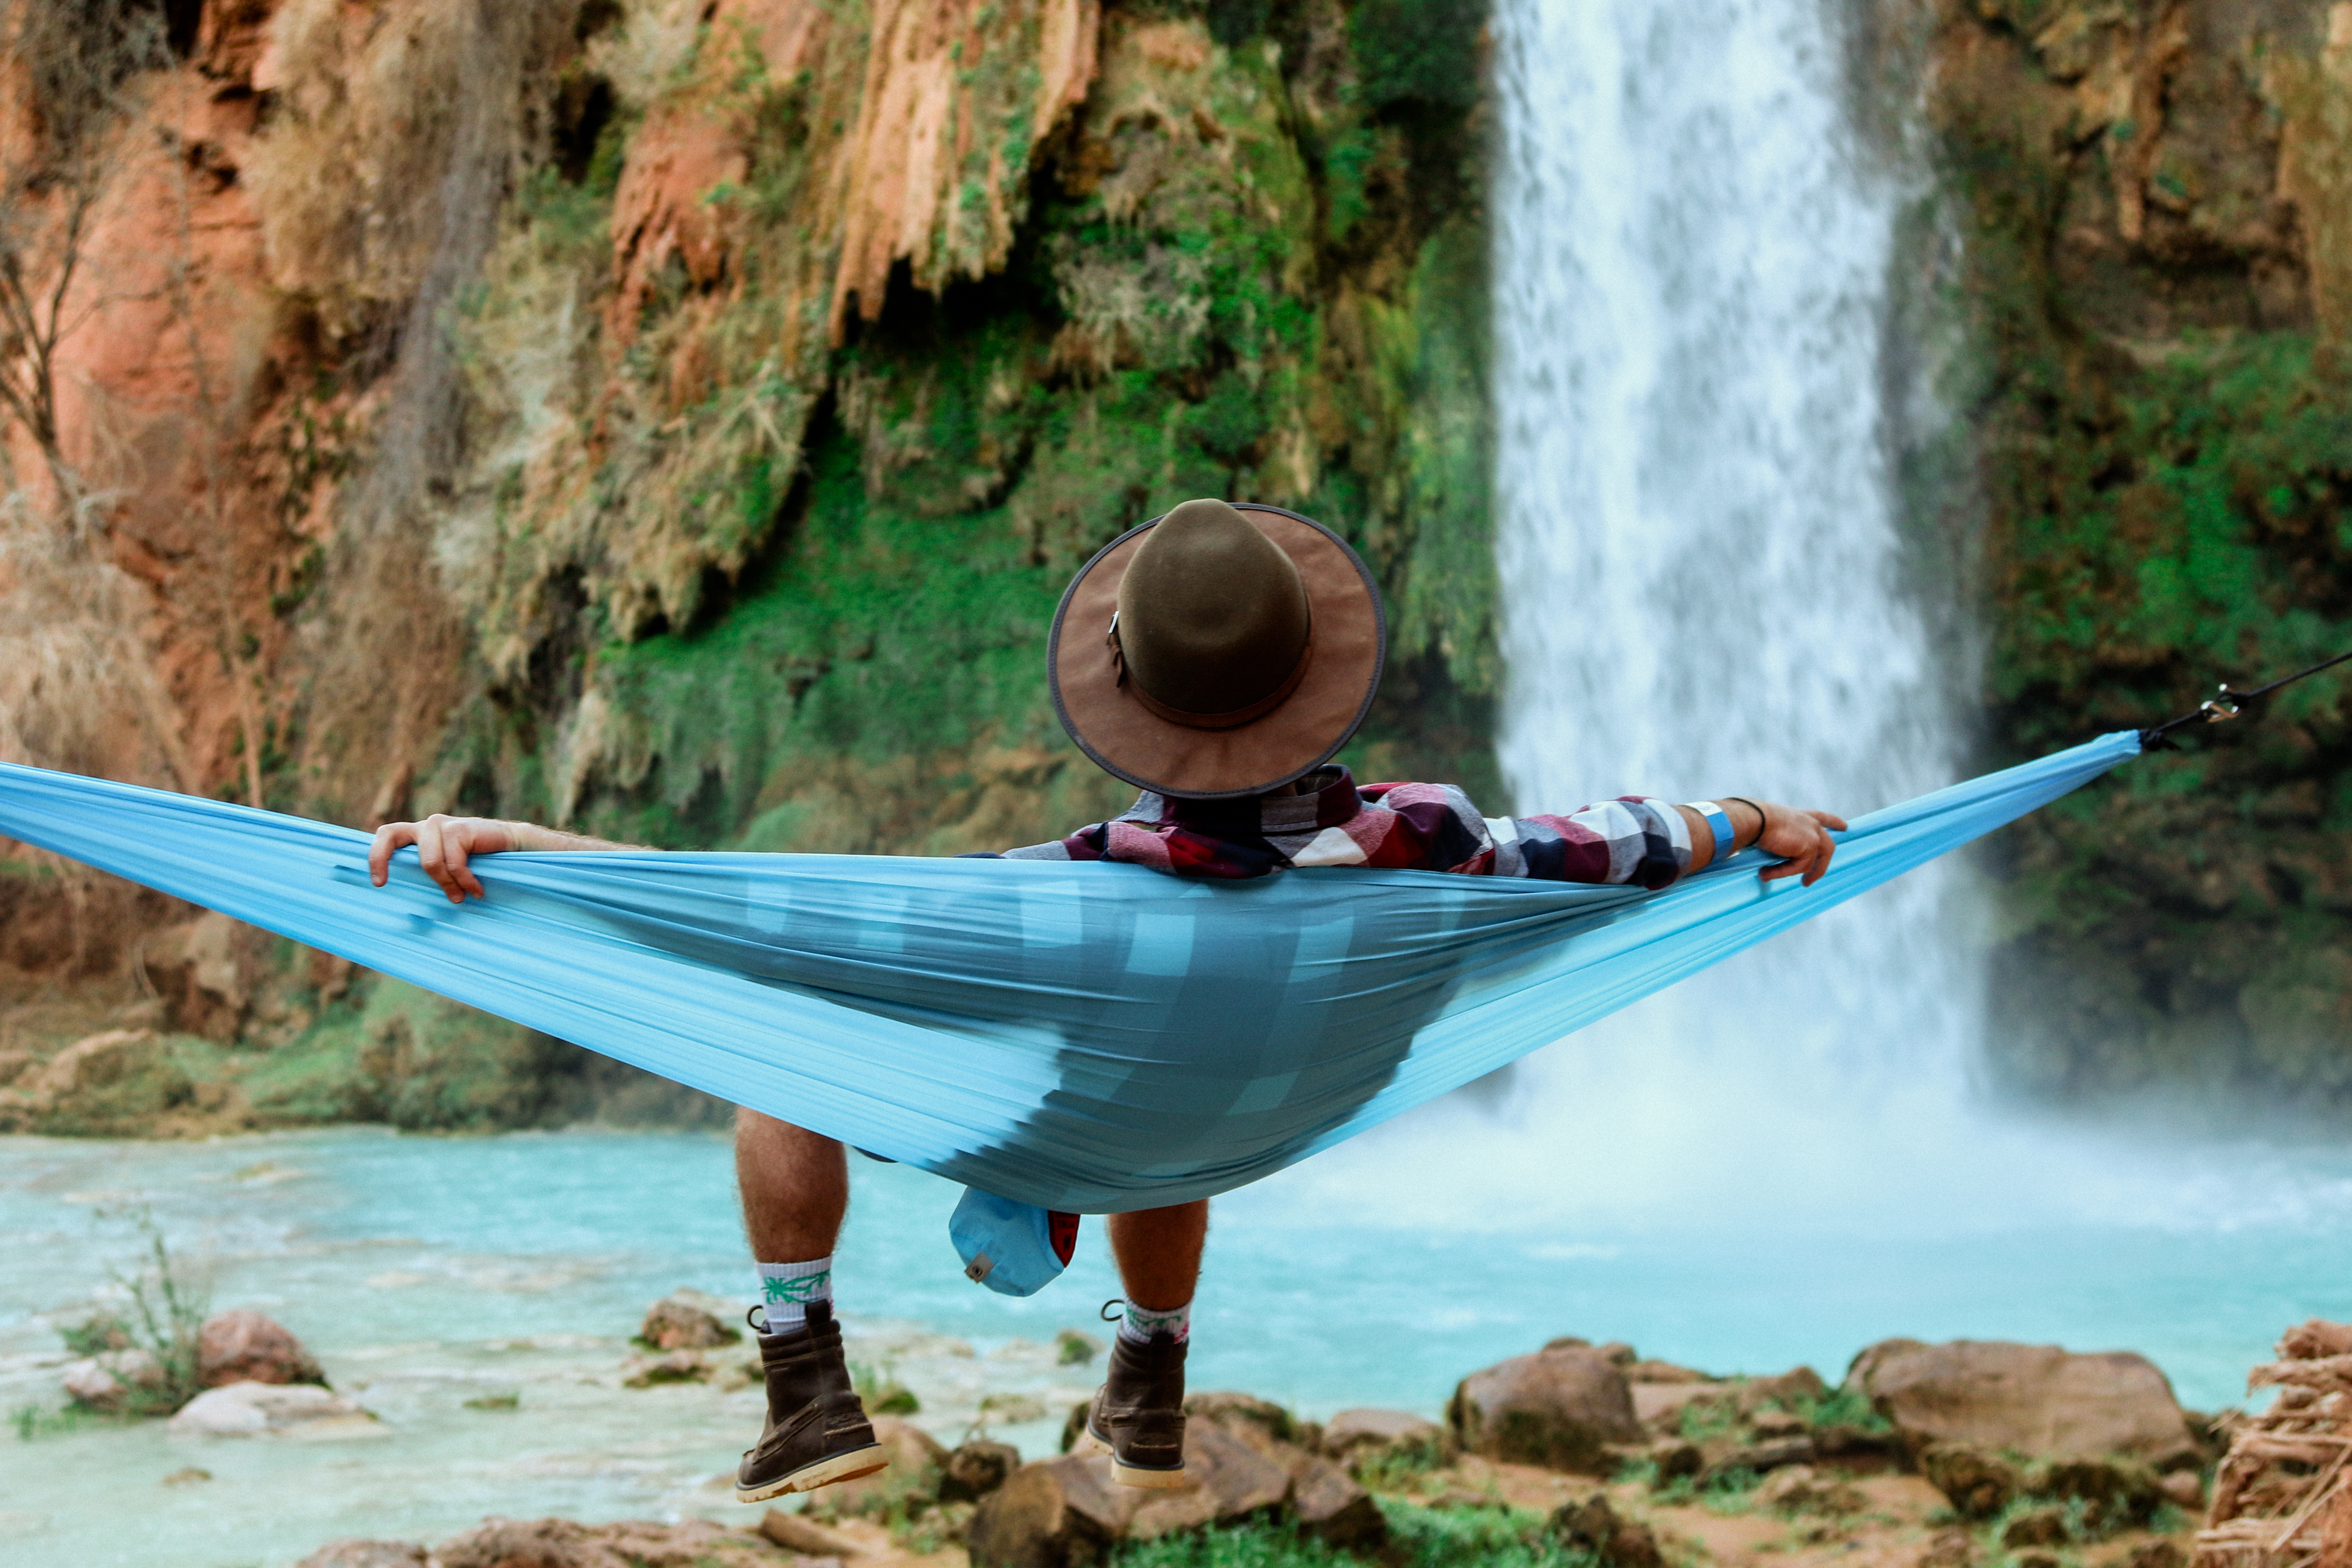
boat, adventure, river, canoe, paddle, vehicle, extreme sport, boating, canoeing